Camulodunum

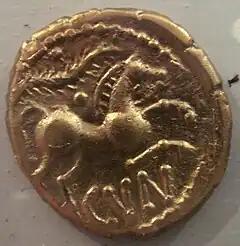
Coin of the Catuvellauni king Cunobelinus minted at Camulodunon.

Just inside the earthworks, at Lexden, are located the burial mounds of the rulers of Camulodunon, which contain large amounts of grave goods including imported Roman material from Europe; the largest of these mounds is the Lexden tumulus. The Lexden area around the mounds contains several Iron Age cremation burial groups, including one containing the "Mirror burial", with other burials located around the Camulodunon site. A large cluster of cremations from St. Clare road and Fitzwalter Road close to the Lexden Tumulus date to 50–10 BC.